9th Marine Infantry Brigade

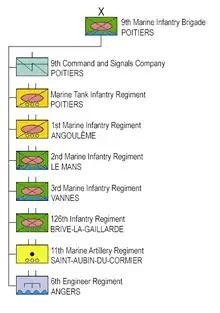
9th Marine Infantry Brigade

The brigade maintains a voluntary military band placed under the authority of the commanding general of the 9eBIMa. It was formed in the 1950s and then became the brigade band in July 2003. It was originally based in Dinan and then in Nantes. It is the only voluntary army formation with a bagad. It is officially referred to as the "Fanfare et bagad". The band has been led since 1 September 2011 by Warrant Officer Fabrice Zeni. It operates ensembles such as a ceremonial band and a big band.